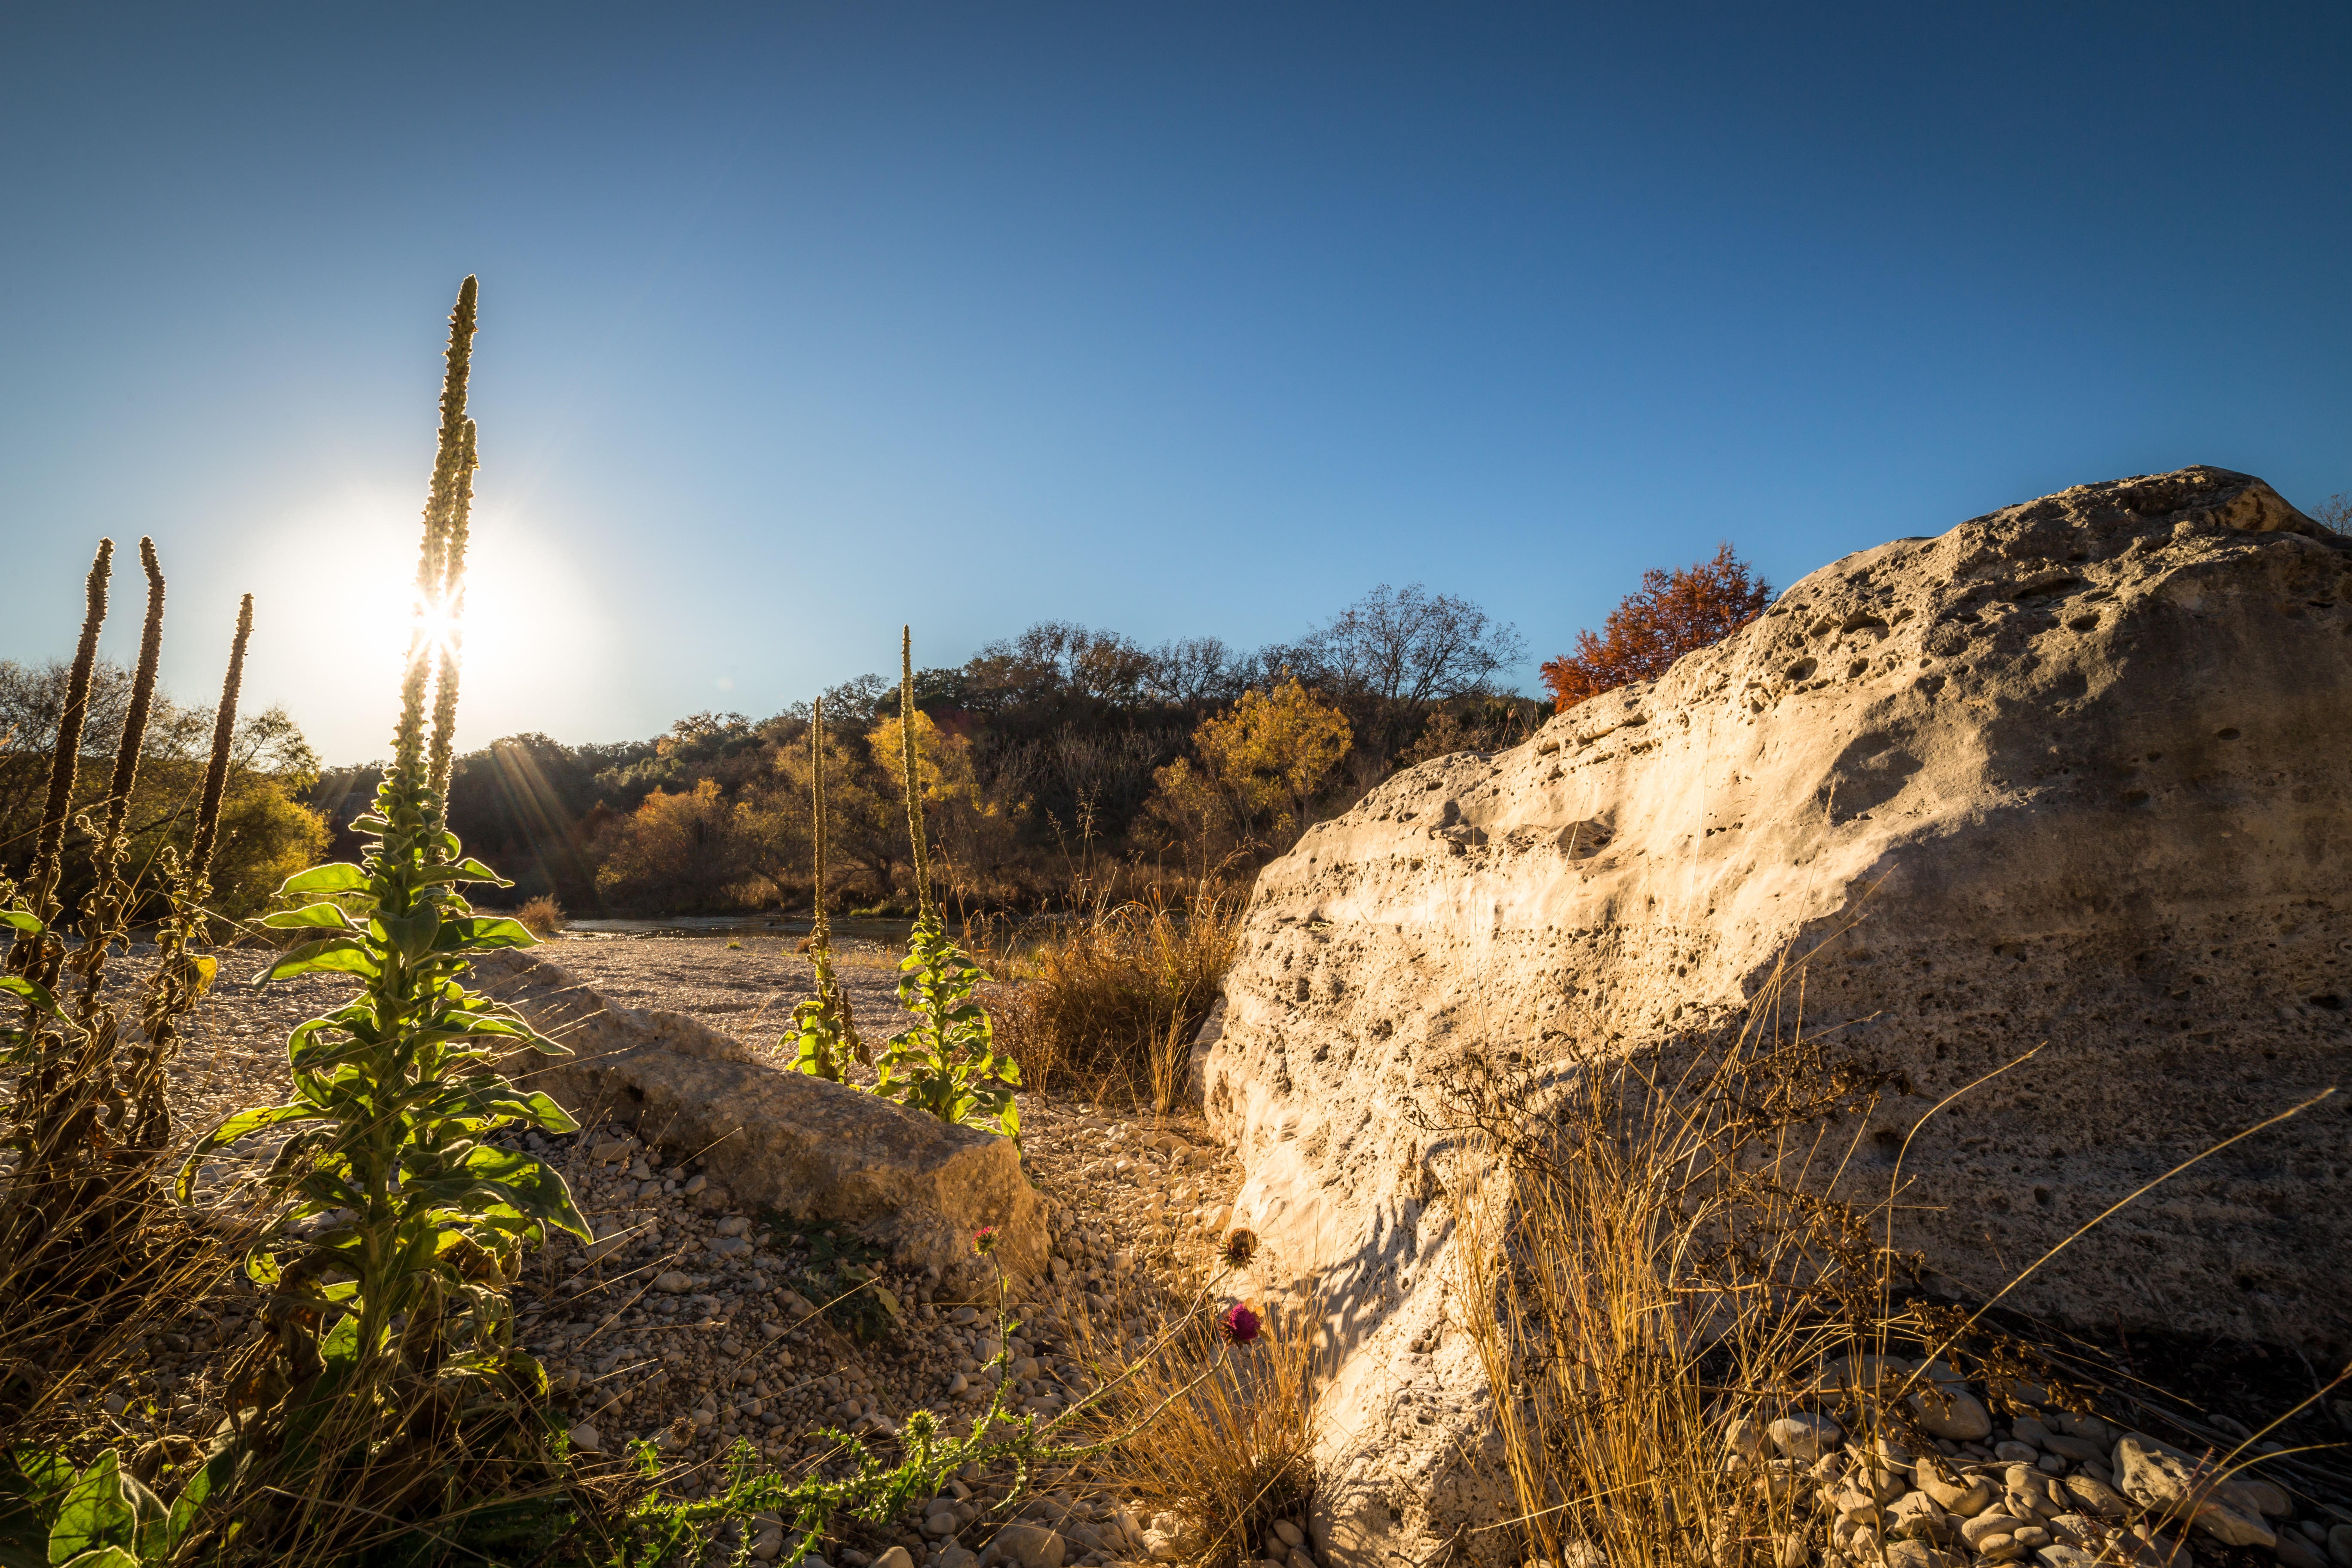
landscape, tree, nature, grass, rock, wilderness, mountain, light, sun, morning, hill, valley, summer, cliff, environment, autumn, serene, terrain, plants, leaves, outdoors, geology, earth, beams, boulder, rays, mighty, landform, enlightenment, natural environment, geographical feature, mountainous landforms